Massachusetts House of Representatives' 2nd Plymouth district

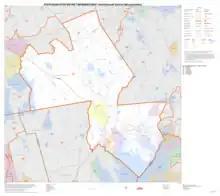
Map of Massachusetts House of Representatives' 2nd Plymouth district, based on the 2010 United States census.

Massachusetts House of Representatives' 2nd Plymouth district in the United States is one of 160 legislative districts included in the lower house of the Massachusetts General Court. It covers part of Plymouth County. Republican Representative Susan Williams Gifford of Wareham represented the district from 2003 until her death in 2024. It is now represented by Republican Representative John Gaskey of Carver.